Night of the Demon (1980 film)

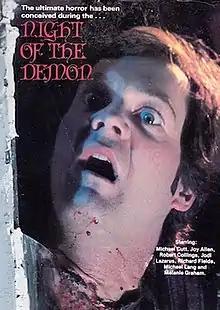
1983 VHS artwork by VCII, Inc.

Night of the Demon is a 1980 American horror film directed by James C. Wasson, written by Jim L. Ball and Mike Williams, and starring Michael Cutt, Joy Allen, Robert Collings, Jodi Lazarus, Richard Fields, Michael Lang, and Melanie Graham. The film centers on an anthropologist who, along with a group of his pupils, embarks on an expedition to prove the existence of Bigfoot in a rural region of Northern California, only to be stalked and systematically slaughtered by the creature.